Samuel Clossy

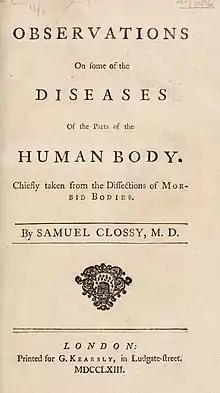
Observations On some of the Diseases Of the Parts of the Human Body by Clossy (1763)

At Dr Stephens' invitation Clossy undertook autopsy work in Dr Steevens' Hospital from 1752 to 1756, and was a member of the Medico-Philosophical Society, which gave him an expertise in pathology. He also contributed articles to "Repository". After a period of unofficial work for Mercer's Hospital, he was appointed a physician there from 1762 to 1763. His 1763 "Observations on some of the diseases of the parts of the body; chiefly taken from the dissection of morbid bodies" is considered among the first systematic studies of pathology in the English language and drew on his work in Dr Steevens' Hospital and St George's Hospital, London.